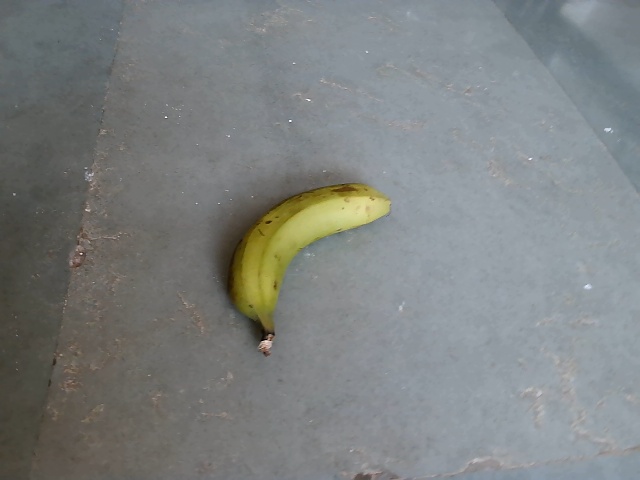
Label: Raw_Banana